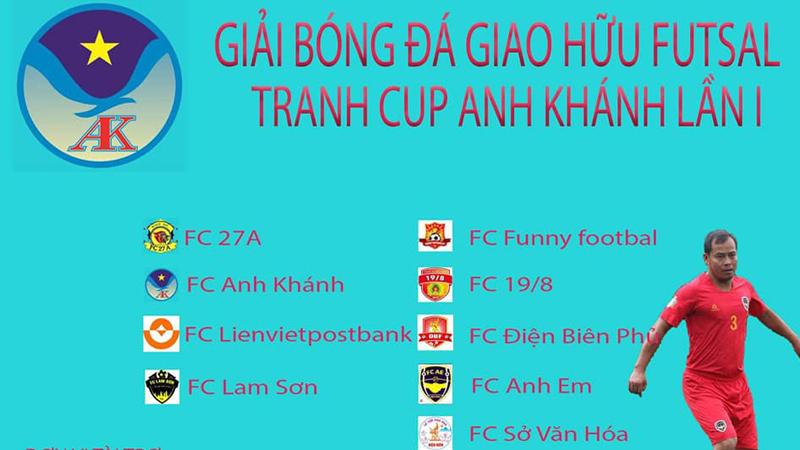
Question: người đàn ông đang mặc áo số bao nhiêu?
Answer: người đàn ông đang mặc áo số 3